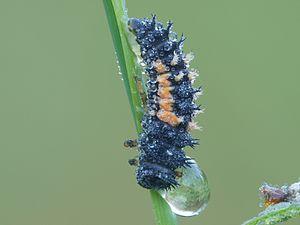
Les Coccinellidae, en français coccinellidés, sont une famille d'insectes de l'ordre des coléoptères, appelés aussi coccinelles, ou encore familièrement ou régionalement bêtes à bon Dieu ou pernettes. Ce taxon monophylétique regroupe environ 6 000 espèces réparties dans le monde entier.